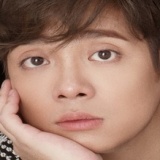
ca sĩ Bùi Anh Tuấn